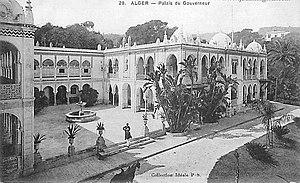
Le Palais du Peuple, anciennement appelé Le palais d'été du gouverneur, était la résidence du gouverneur général de l'Algérie coloniale, à l'origine un palais ottoman. Il est situé au milieu d'un parc, à 110 mètres d'altitude, dans le quartier appelé Mustapha Supérieur dans la commune de Sidi M'Hamed.